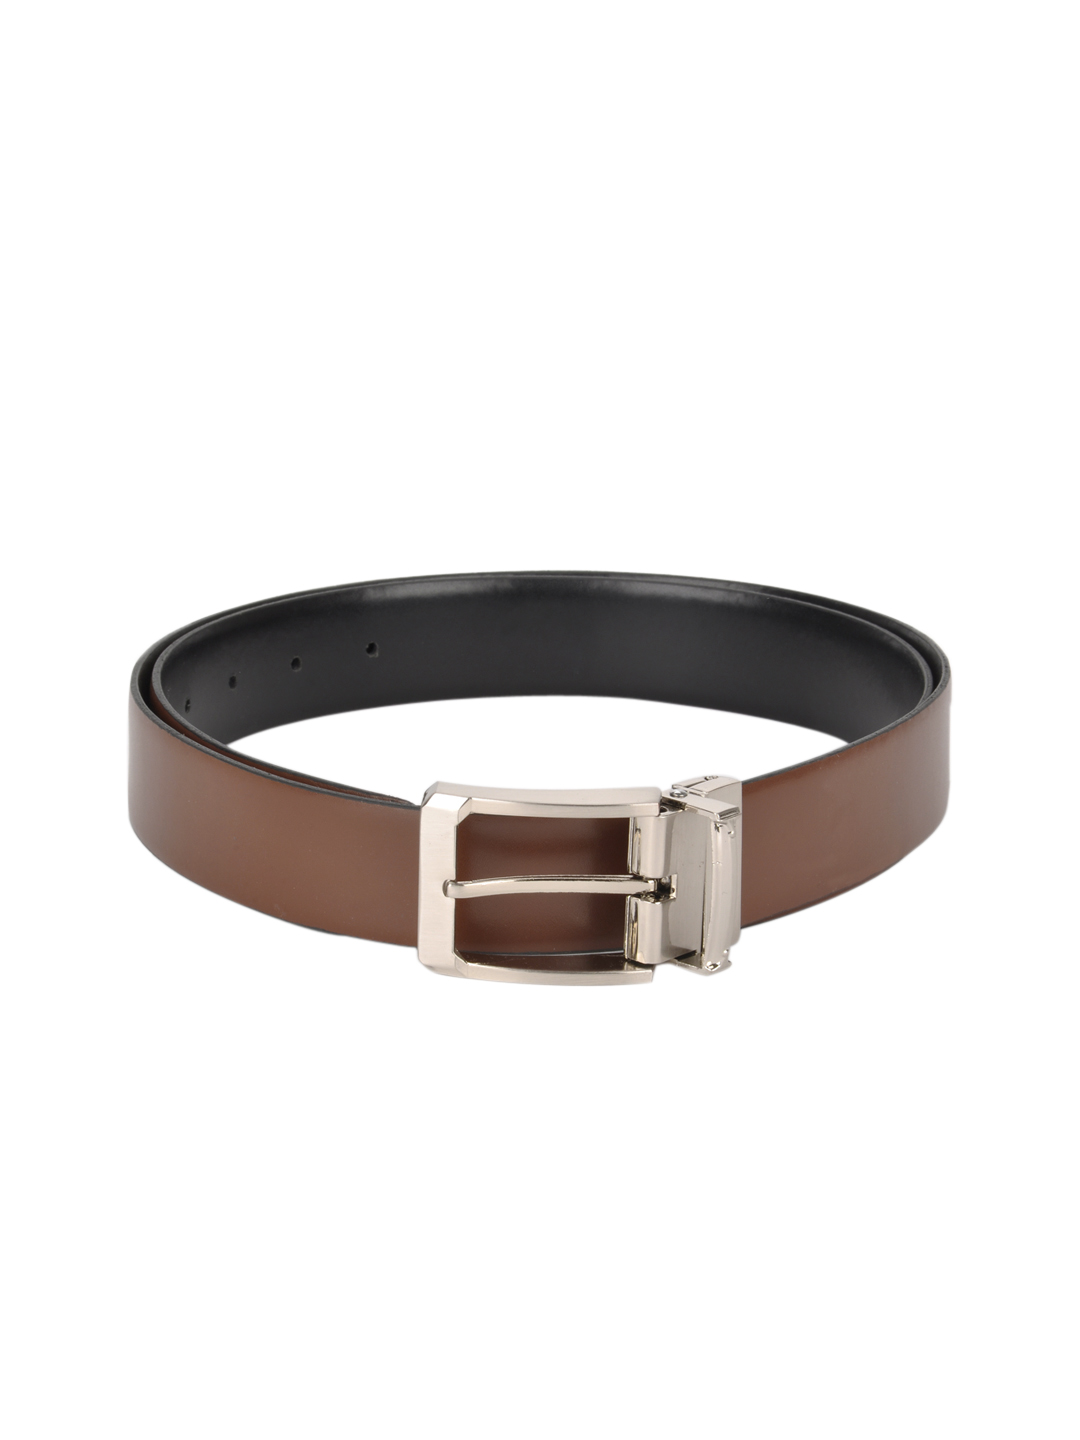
Bulchee Men Brown & Black Reversible Belt
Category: Accessories / Belts / Belts
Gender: Men
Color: Black
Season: Summer 2013
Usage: Formal